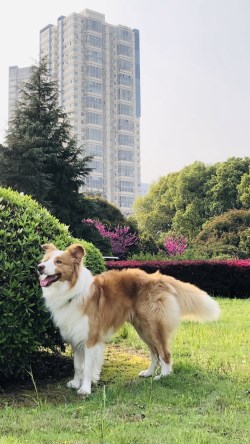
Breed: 2594-n000109-Border_collie